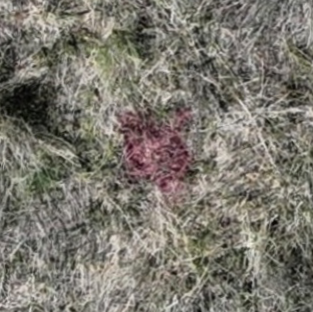
Month: may
Dye color: red
Dye concentration: low